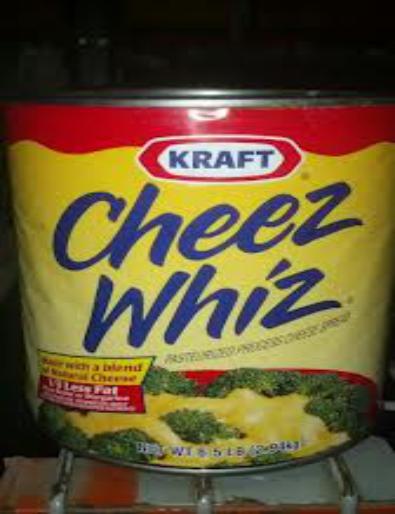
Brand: Cheez Whiz
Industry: Food